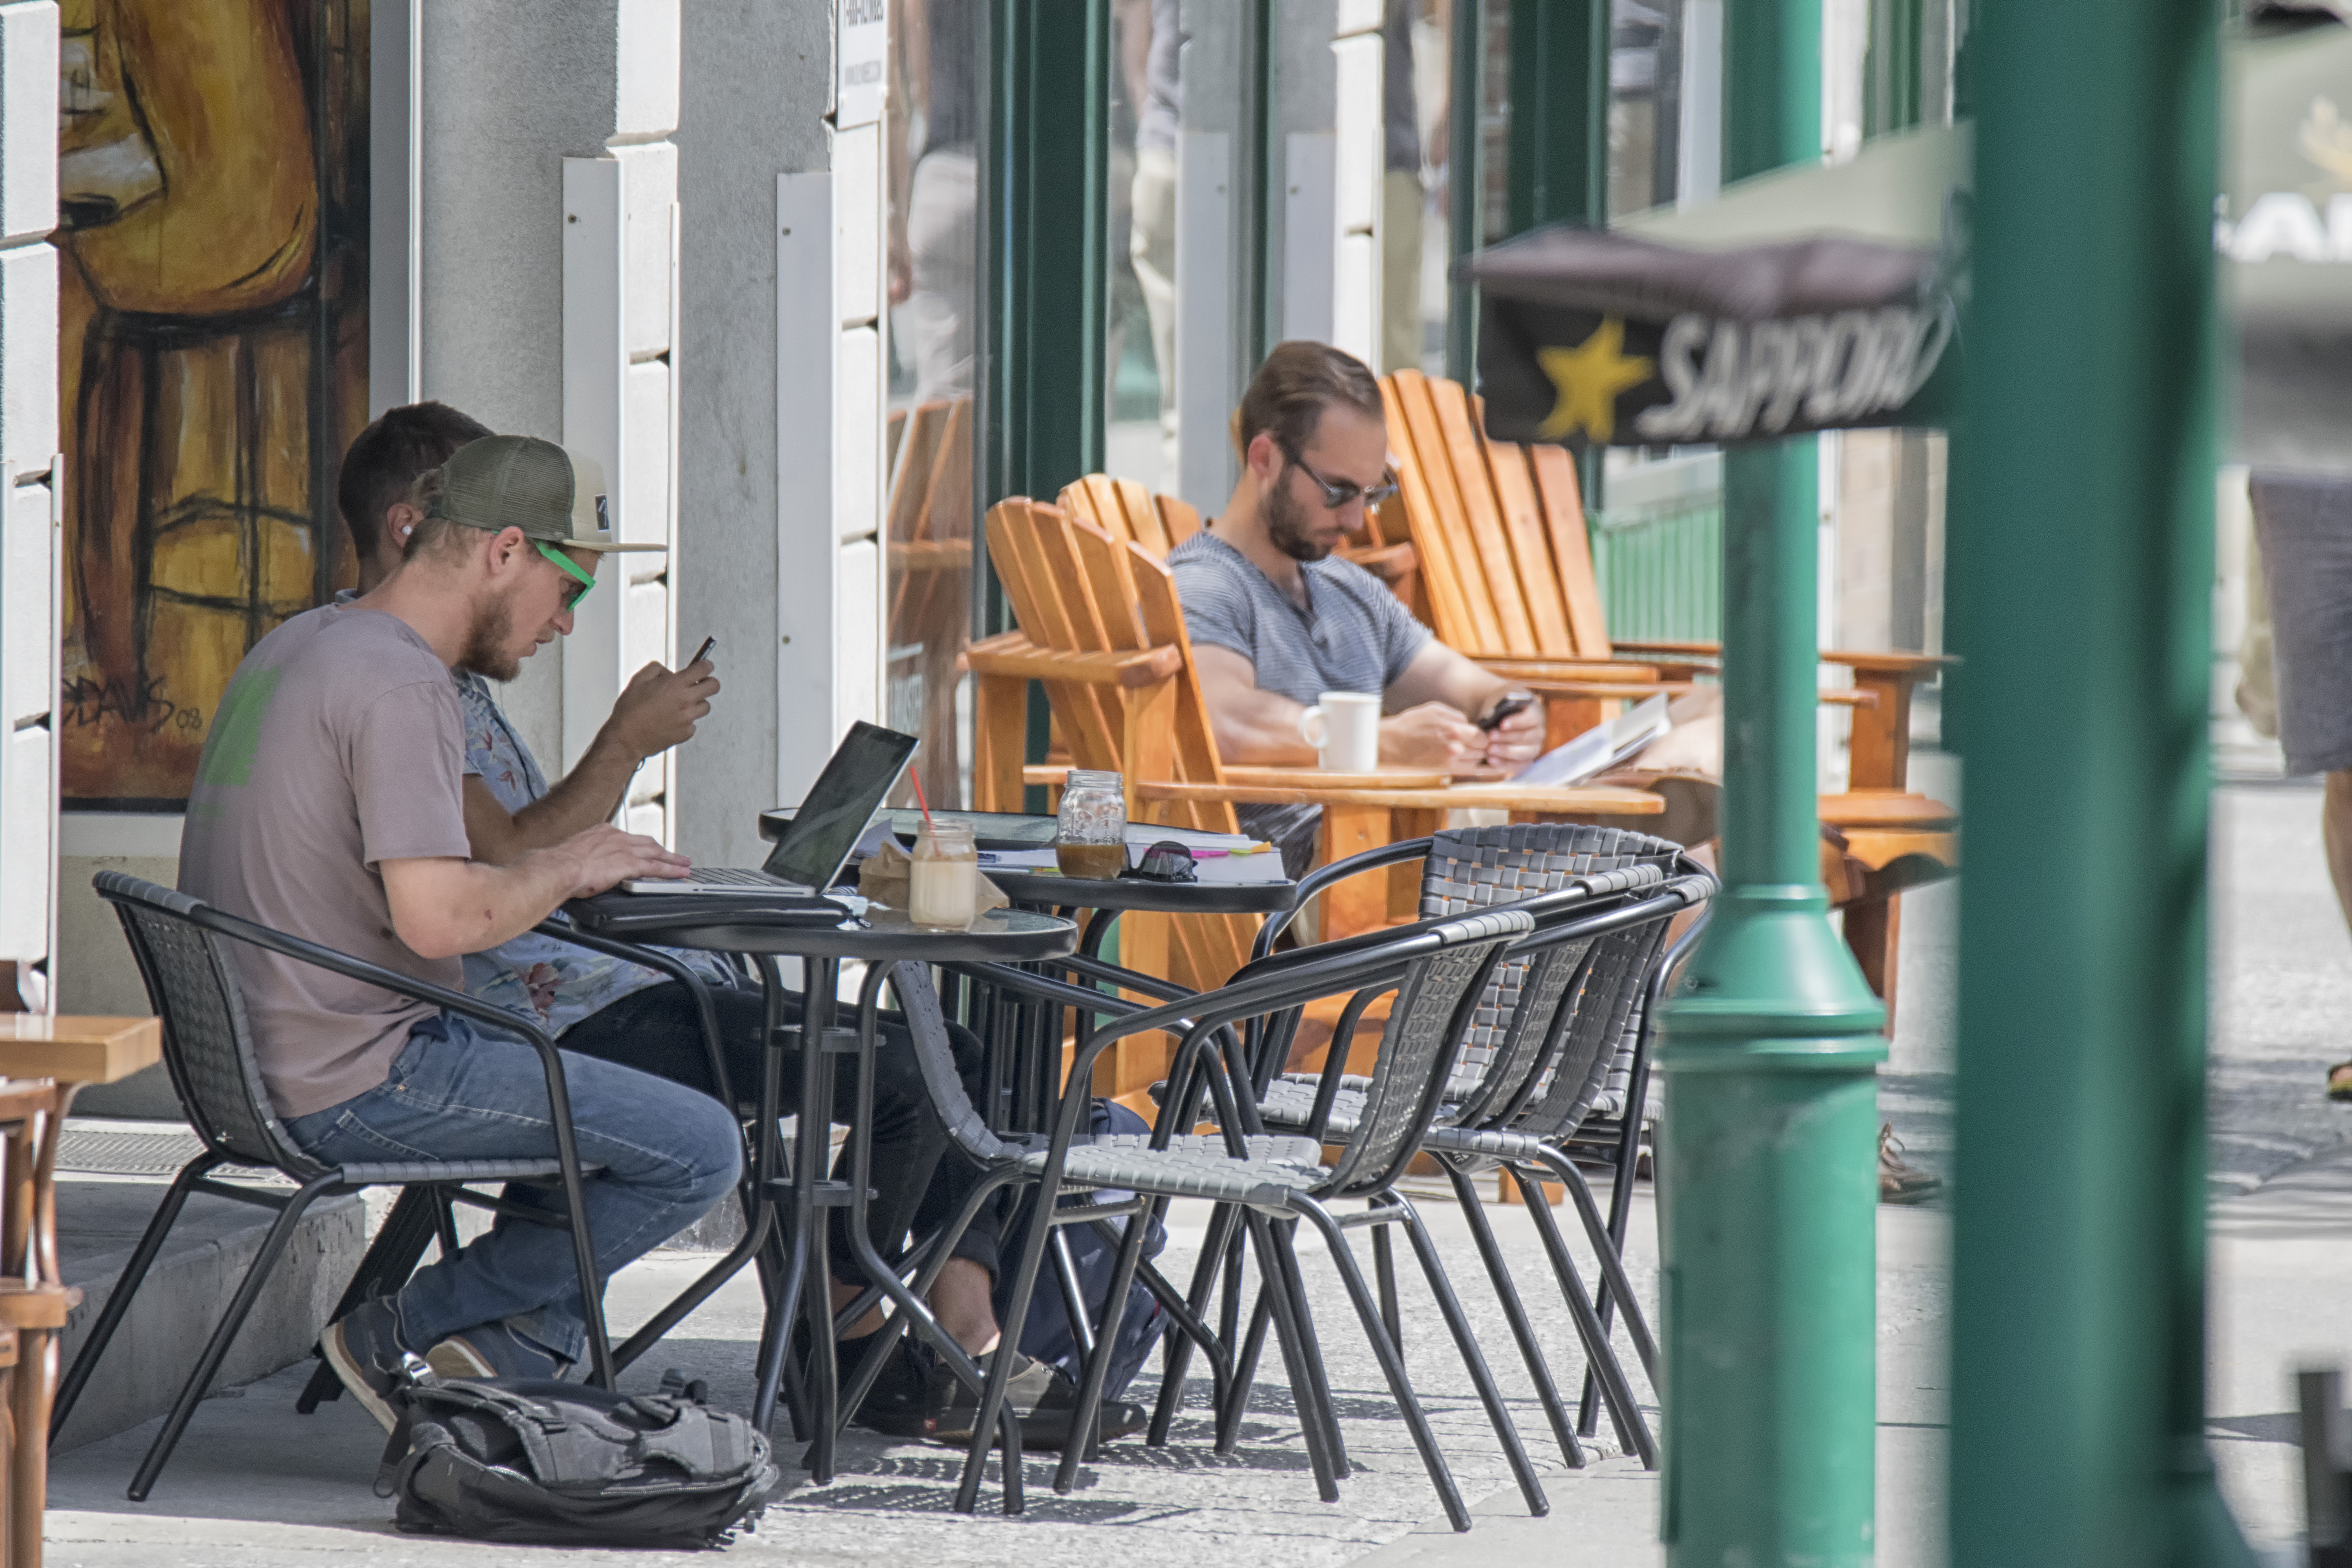
person, people, street, sitting, canada, quebec, personne, sherbrooke, human positions